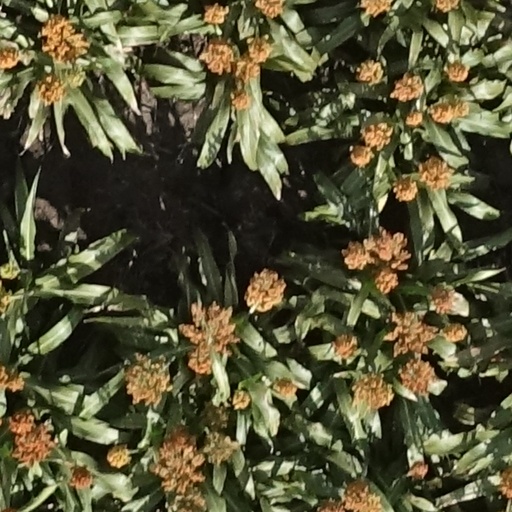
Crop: sorghum